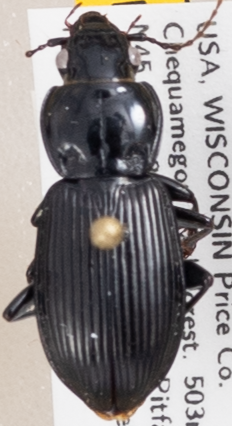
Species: Pterostichus novus
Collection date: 2019-08-06
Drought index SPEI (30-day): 0.608
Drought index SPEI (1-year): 1.45
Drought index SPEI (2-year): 1.13